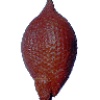
Label: images